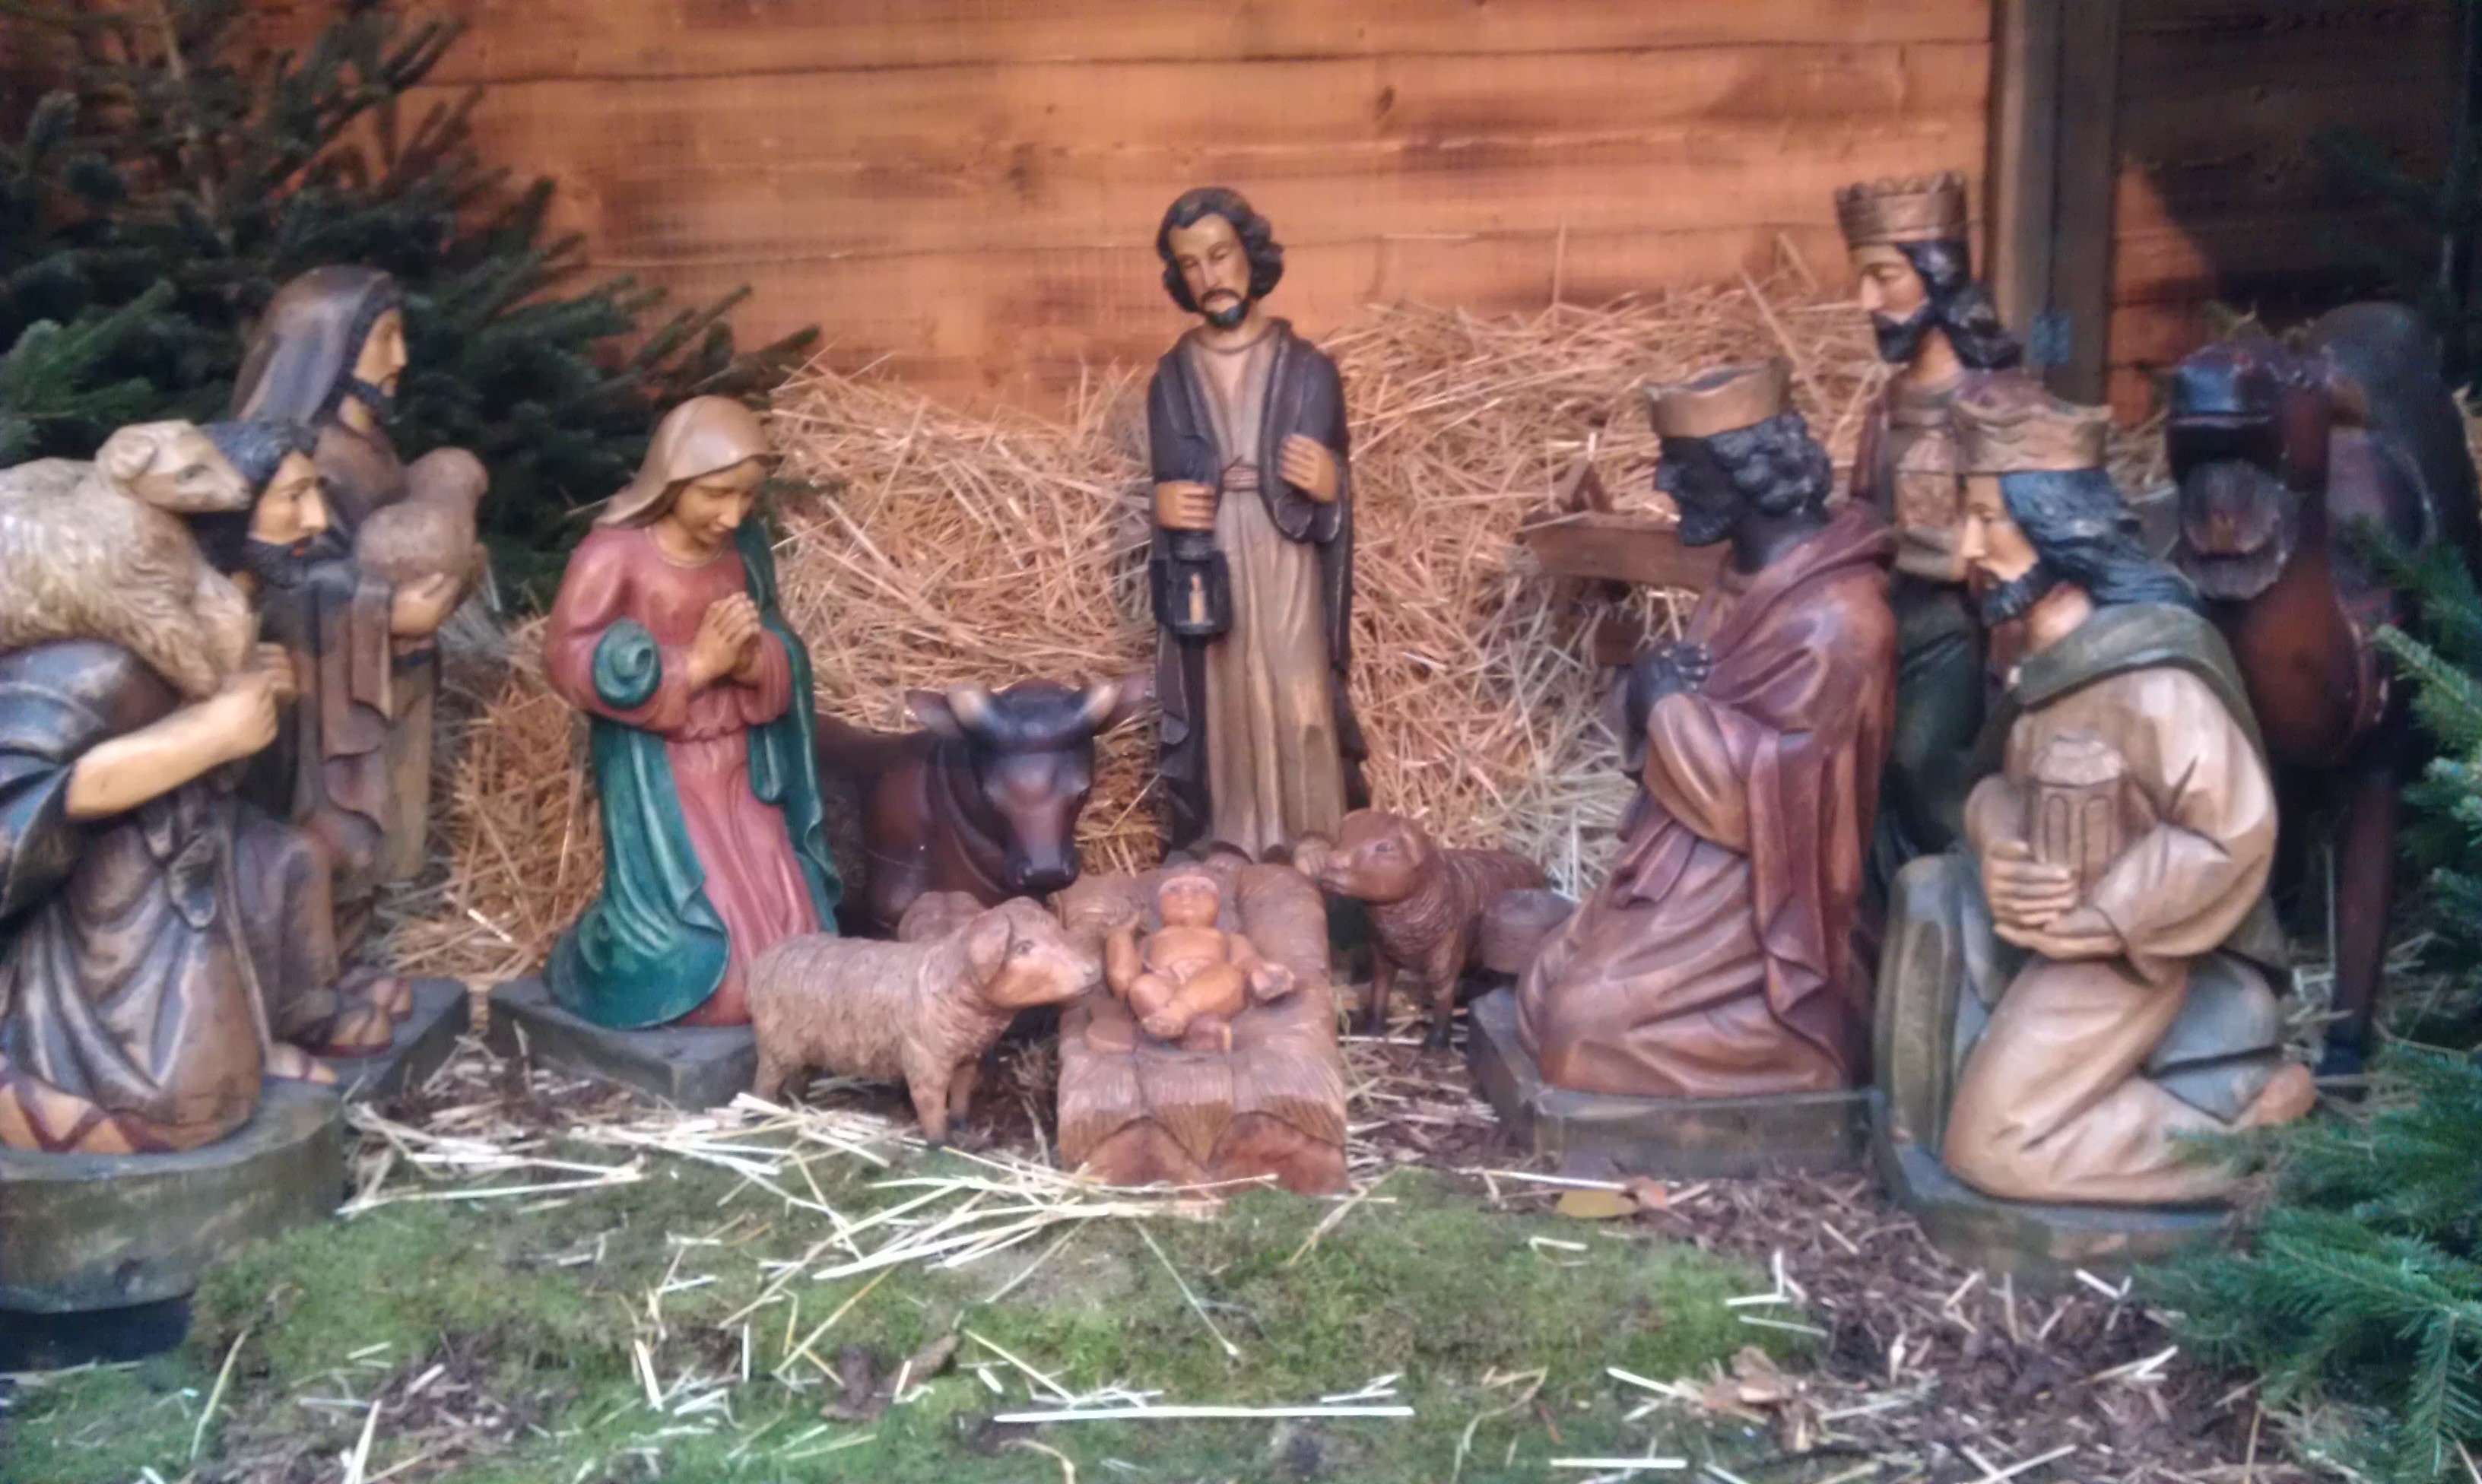
statue, christian, christmas, decor, christmas decoration, crib, manger, embassy, nativity scene, christmas crib figures